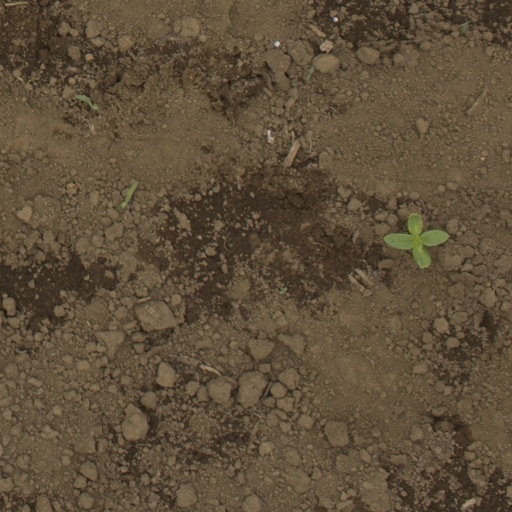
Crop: Jerusalem artichoke